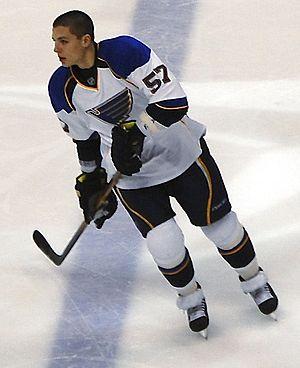
Cette page présente une liste des équipes de la Ligue nationale de hockey, ligue professionnelle de hockey sur glace d'Amérique du Nord. Depuis les débuts de la ligue, en 1917, seuls les Canadiens de Montréal et la franchise des Maple Leafs de Toronto ont toujours évolué dans la LNH. Les Canadiens sont l'équipe la plus titrée avec vingt-quatre Coupes Stanley.
David Perron est un joueur professionnel canadien de hockey sur glace.
Les Blues de Saint-Louis sont une équipe professionnelle de la Ligue nationale de hockey située à Saint-Louis dans le Missouri aux États-Unis.